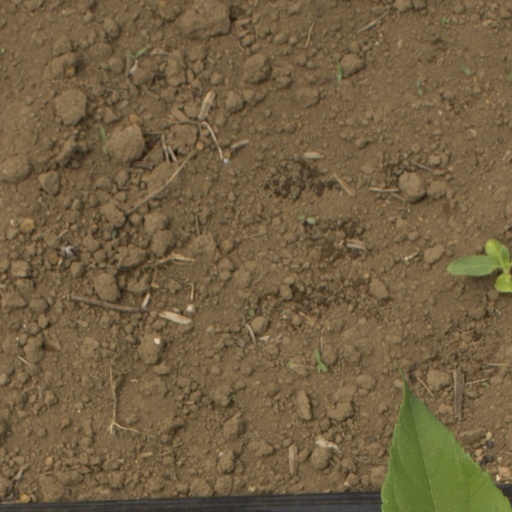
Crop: Jerusalem artichoke